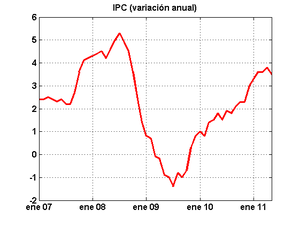
La crise économique espagnole est liée à la crise économique mondiale et à la crise de la dette dans la zone euro. L’Espagne est, avec la Grèce, Chypre, l’Irlande et le Portugal, un des principaux pays européens touchés par cette crise.